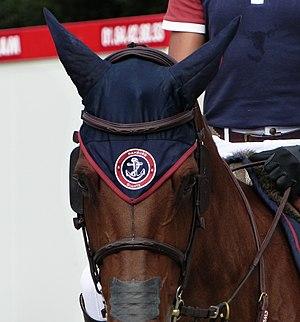
Tête du cheval Suma's Zorro au Paris Eiffel Jumping 2018
Suma's Zorro est une jument alezane élevée en Irlande, appartenant au stud-book Anglo-européen, et concourant en saut d'obstacles avec le cavalier égyptien Sameh El Dahan.